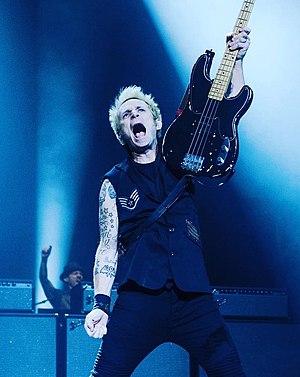
Mike Dirnt, né le 4 mai 1972 à Berkeley, est un musicien américain, bassiste du groupe de punk rock Green Day.